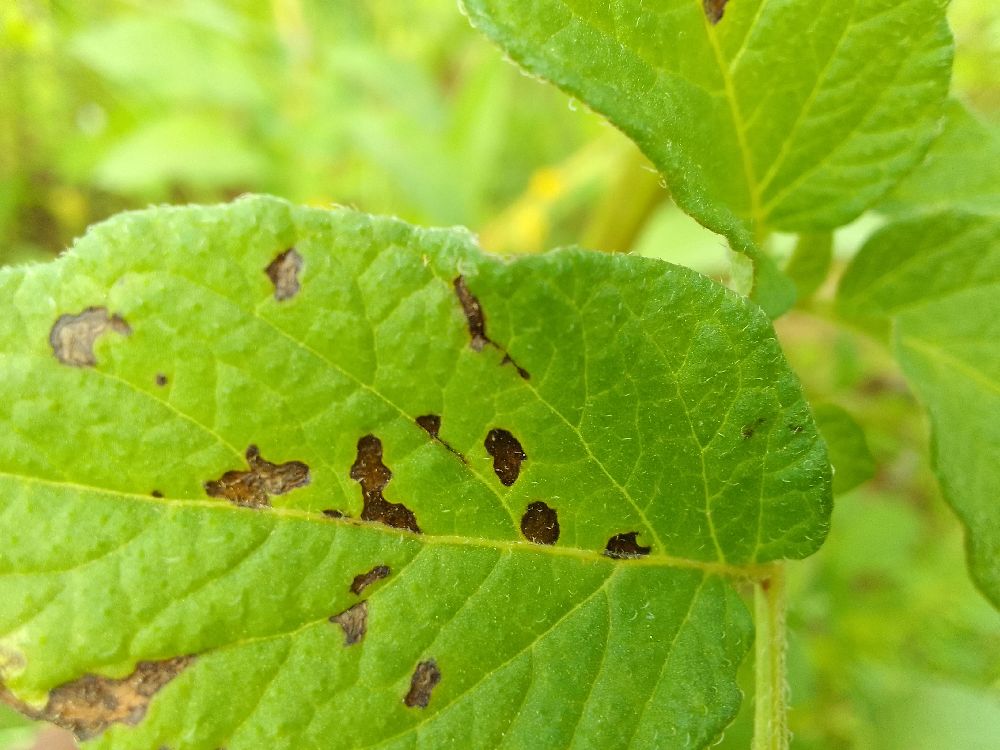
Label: Early blight